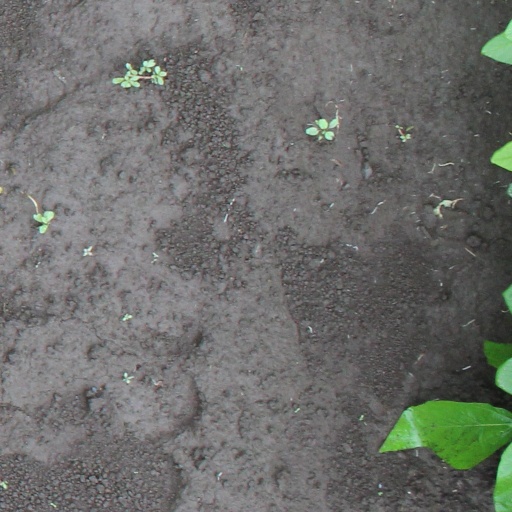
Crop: soybean